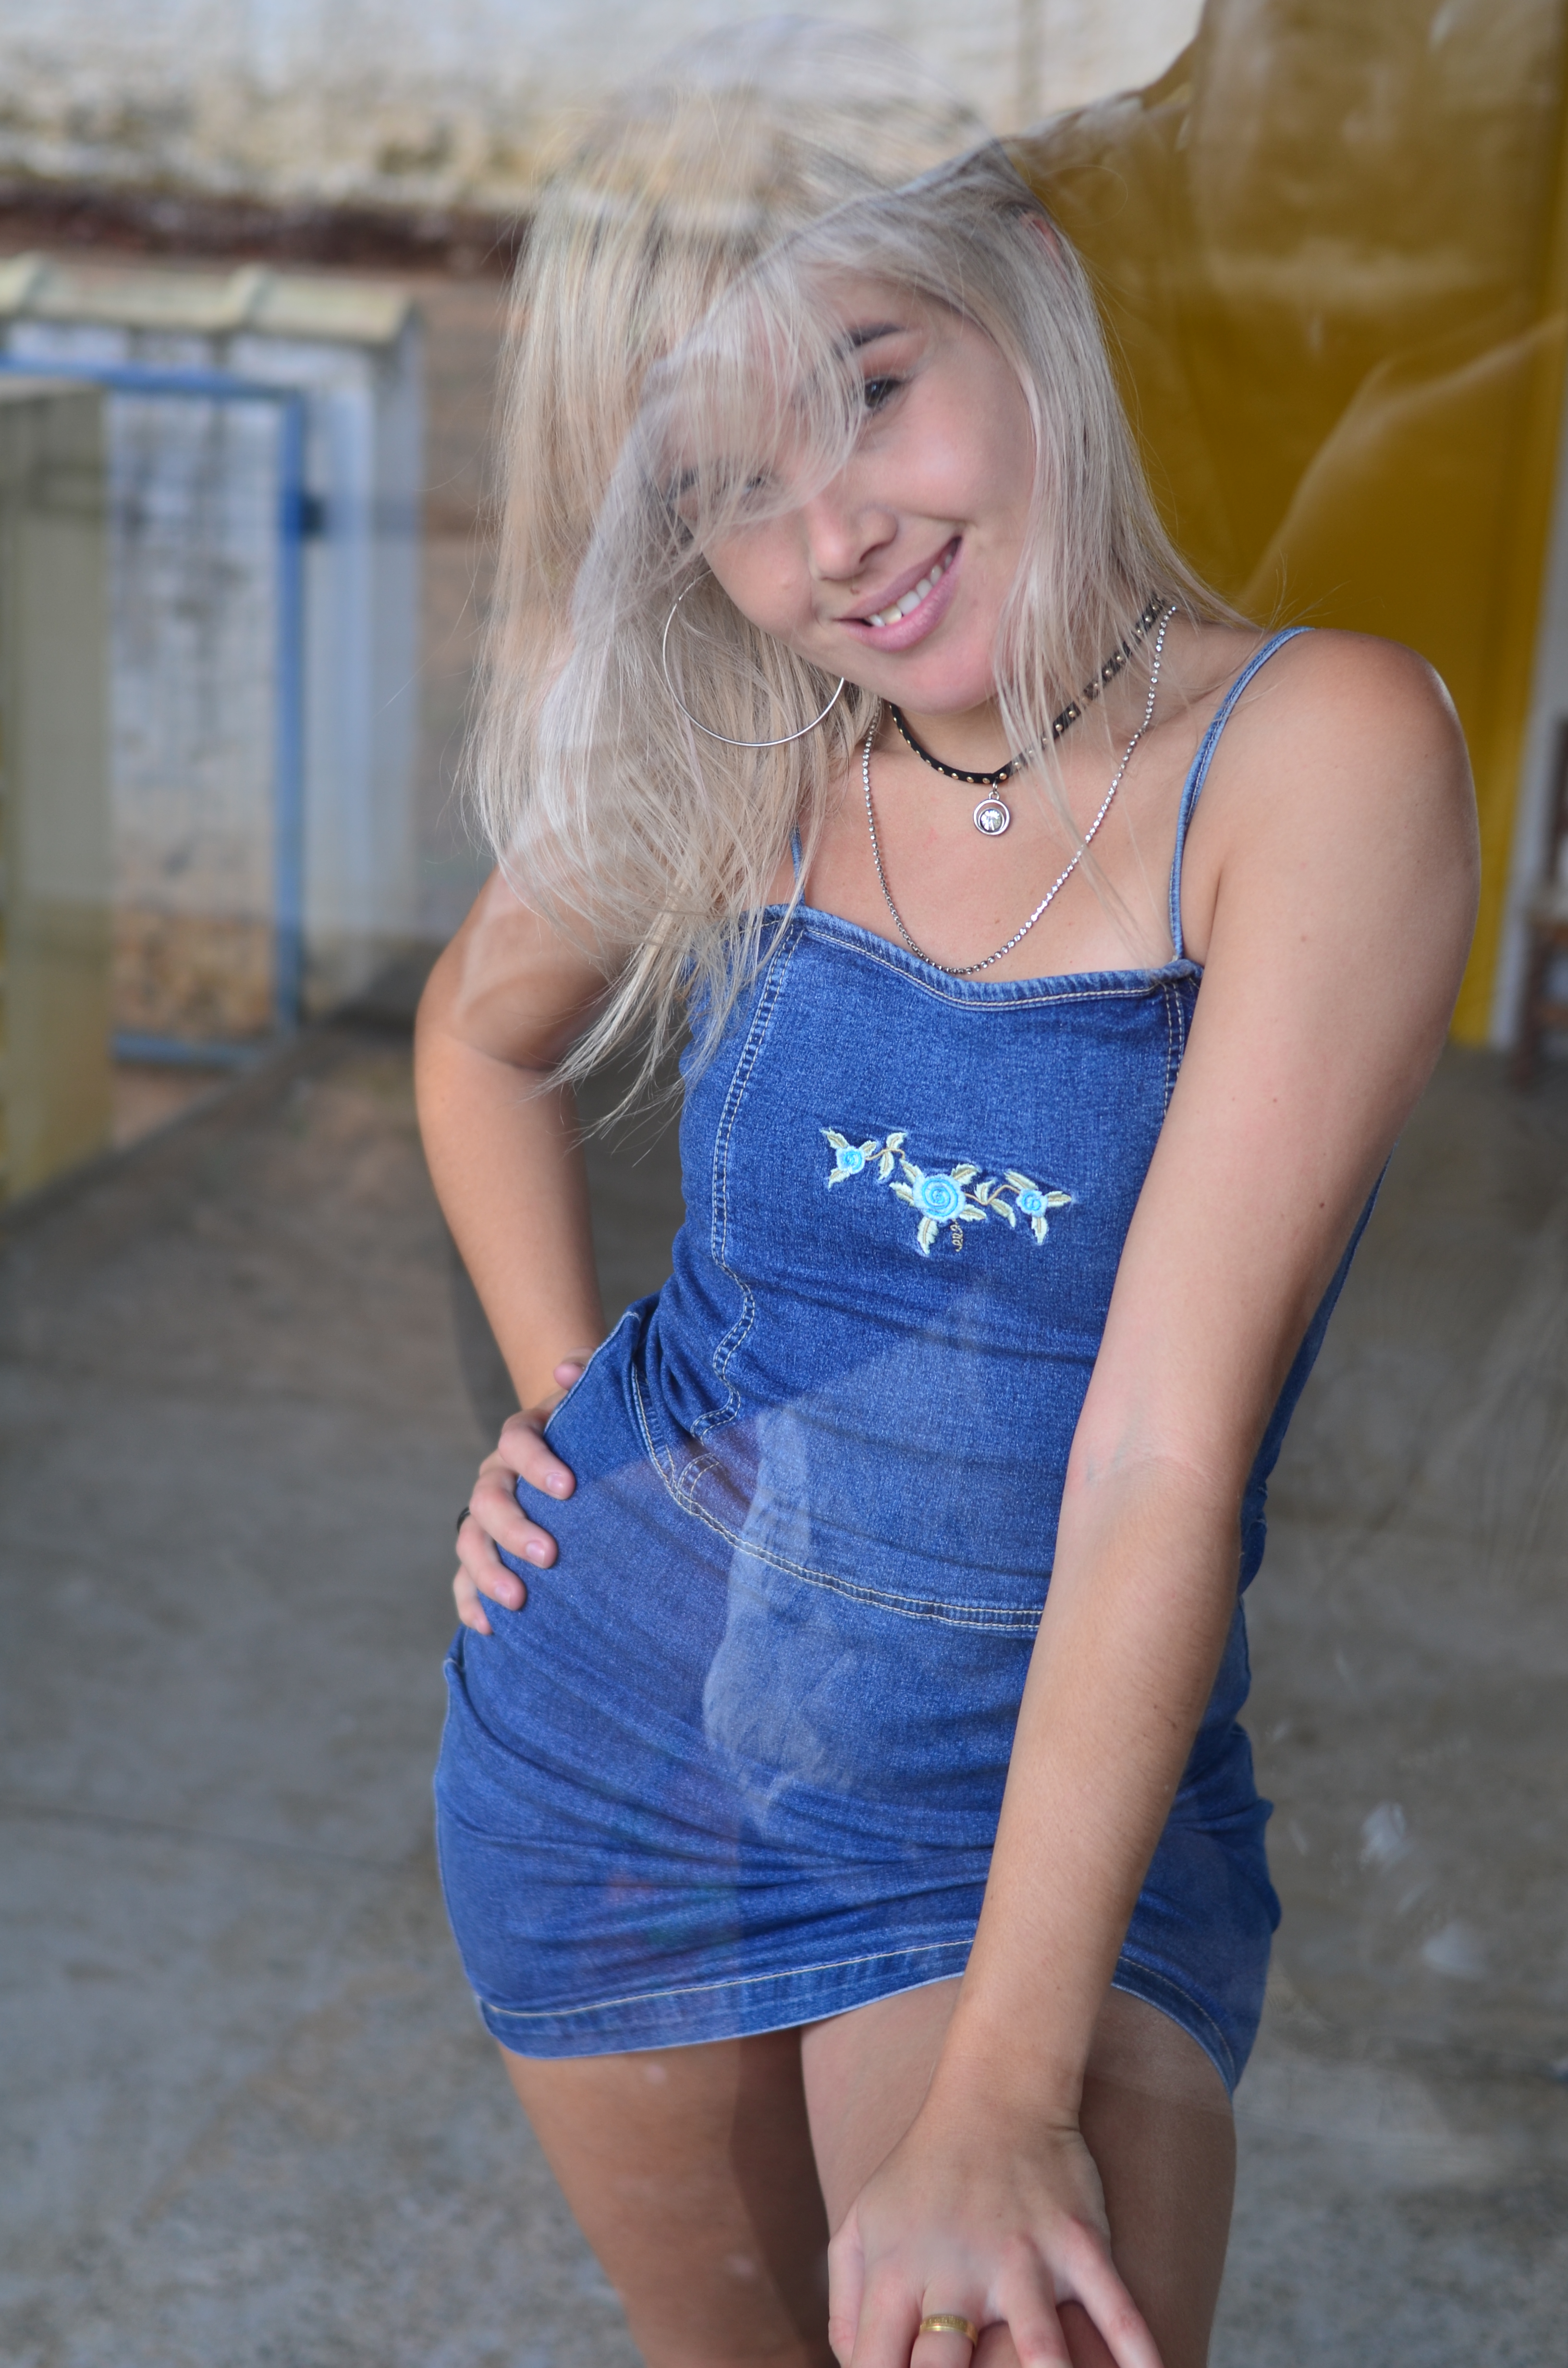
modelo, hair, blue, blond, photograph, beauty, woman, human hair color, skin, girl, leg, lady, model, smile, sitting, eye, fun, hairstyle, thigh, photo shoot, long hair, human body, trunk, mouth, abdomen, organ, hand, summer, brown hair, electric blue, neck, joint